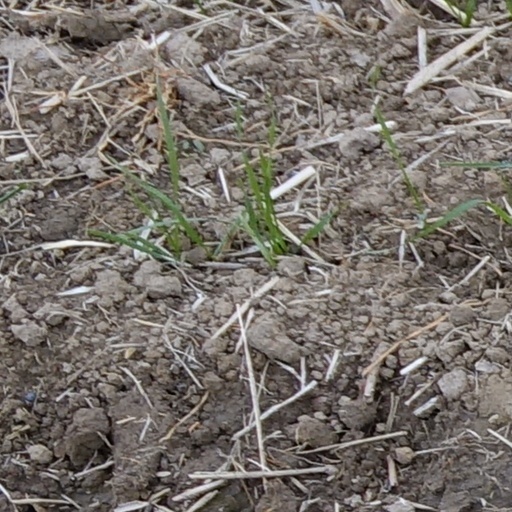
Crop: wheat